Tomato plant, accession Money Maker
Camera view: bottom (45 deg); turntable rotation: 120 degrees
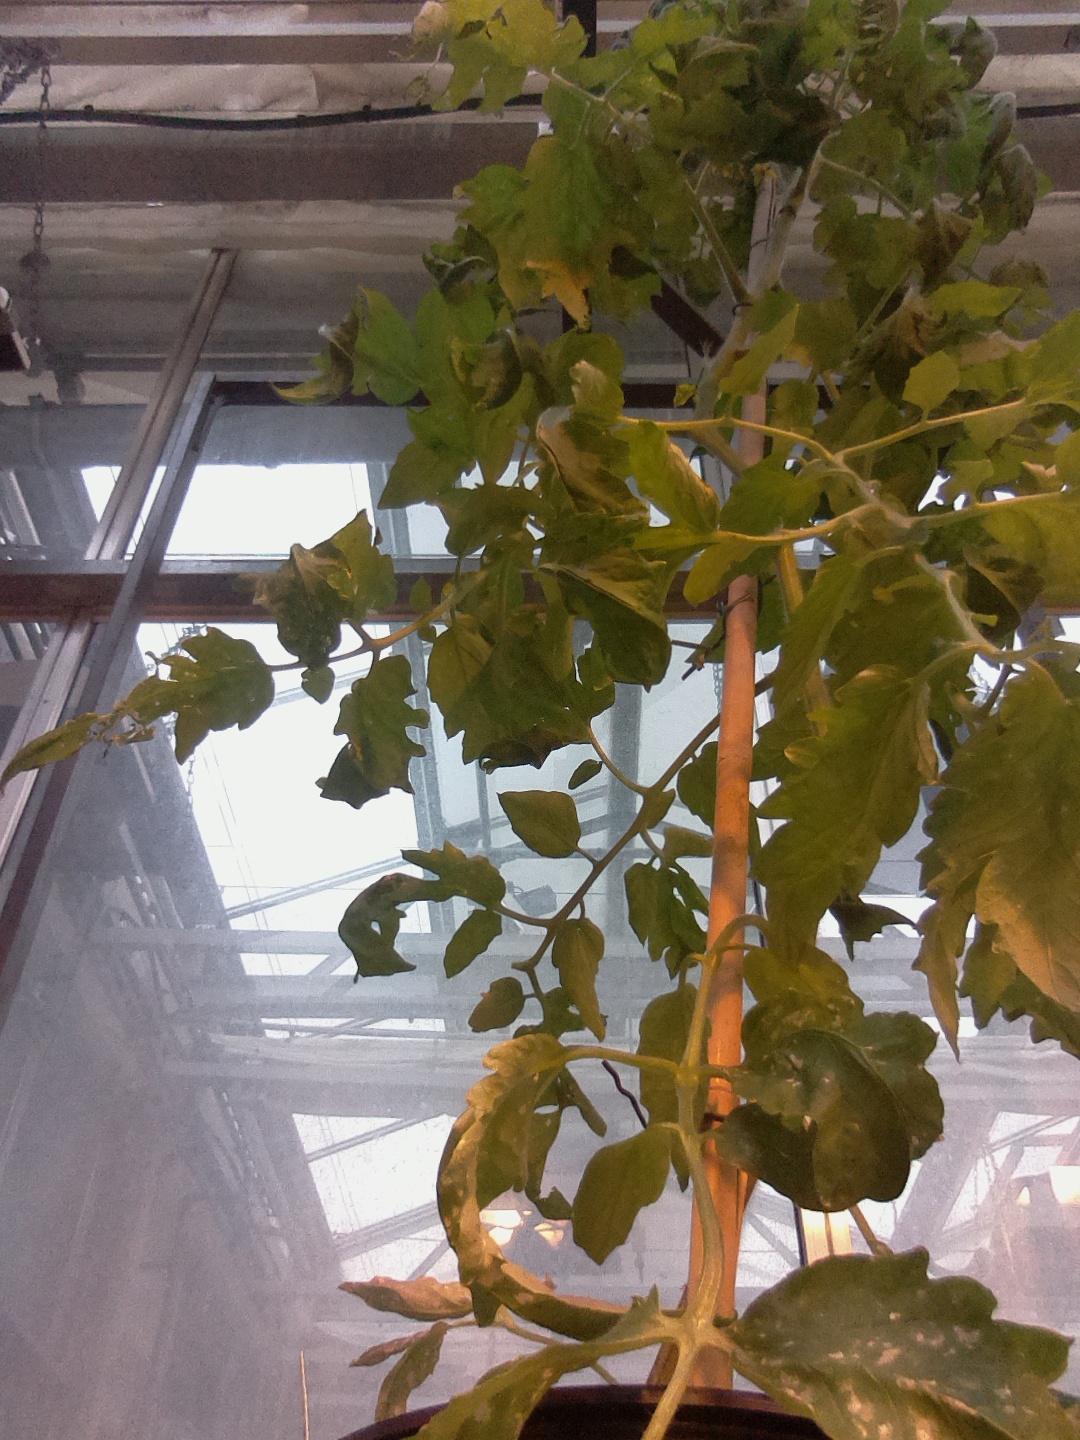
BBCH growth stage 68: Full flowering, 80%-90% of flowers open, more petals falling